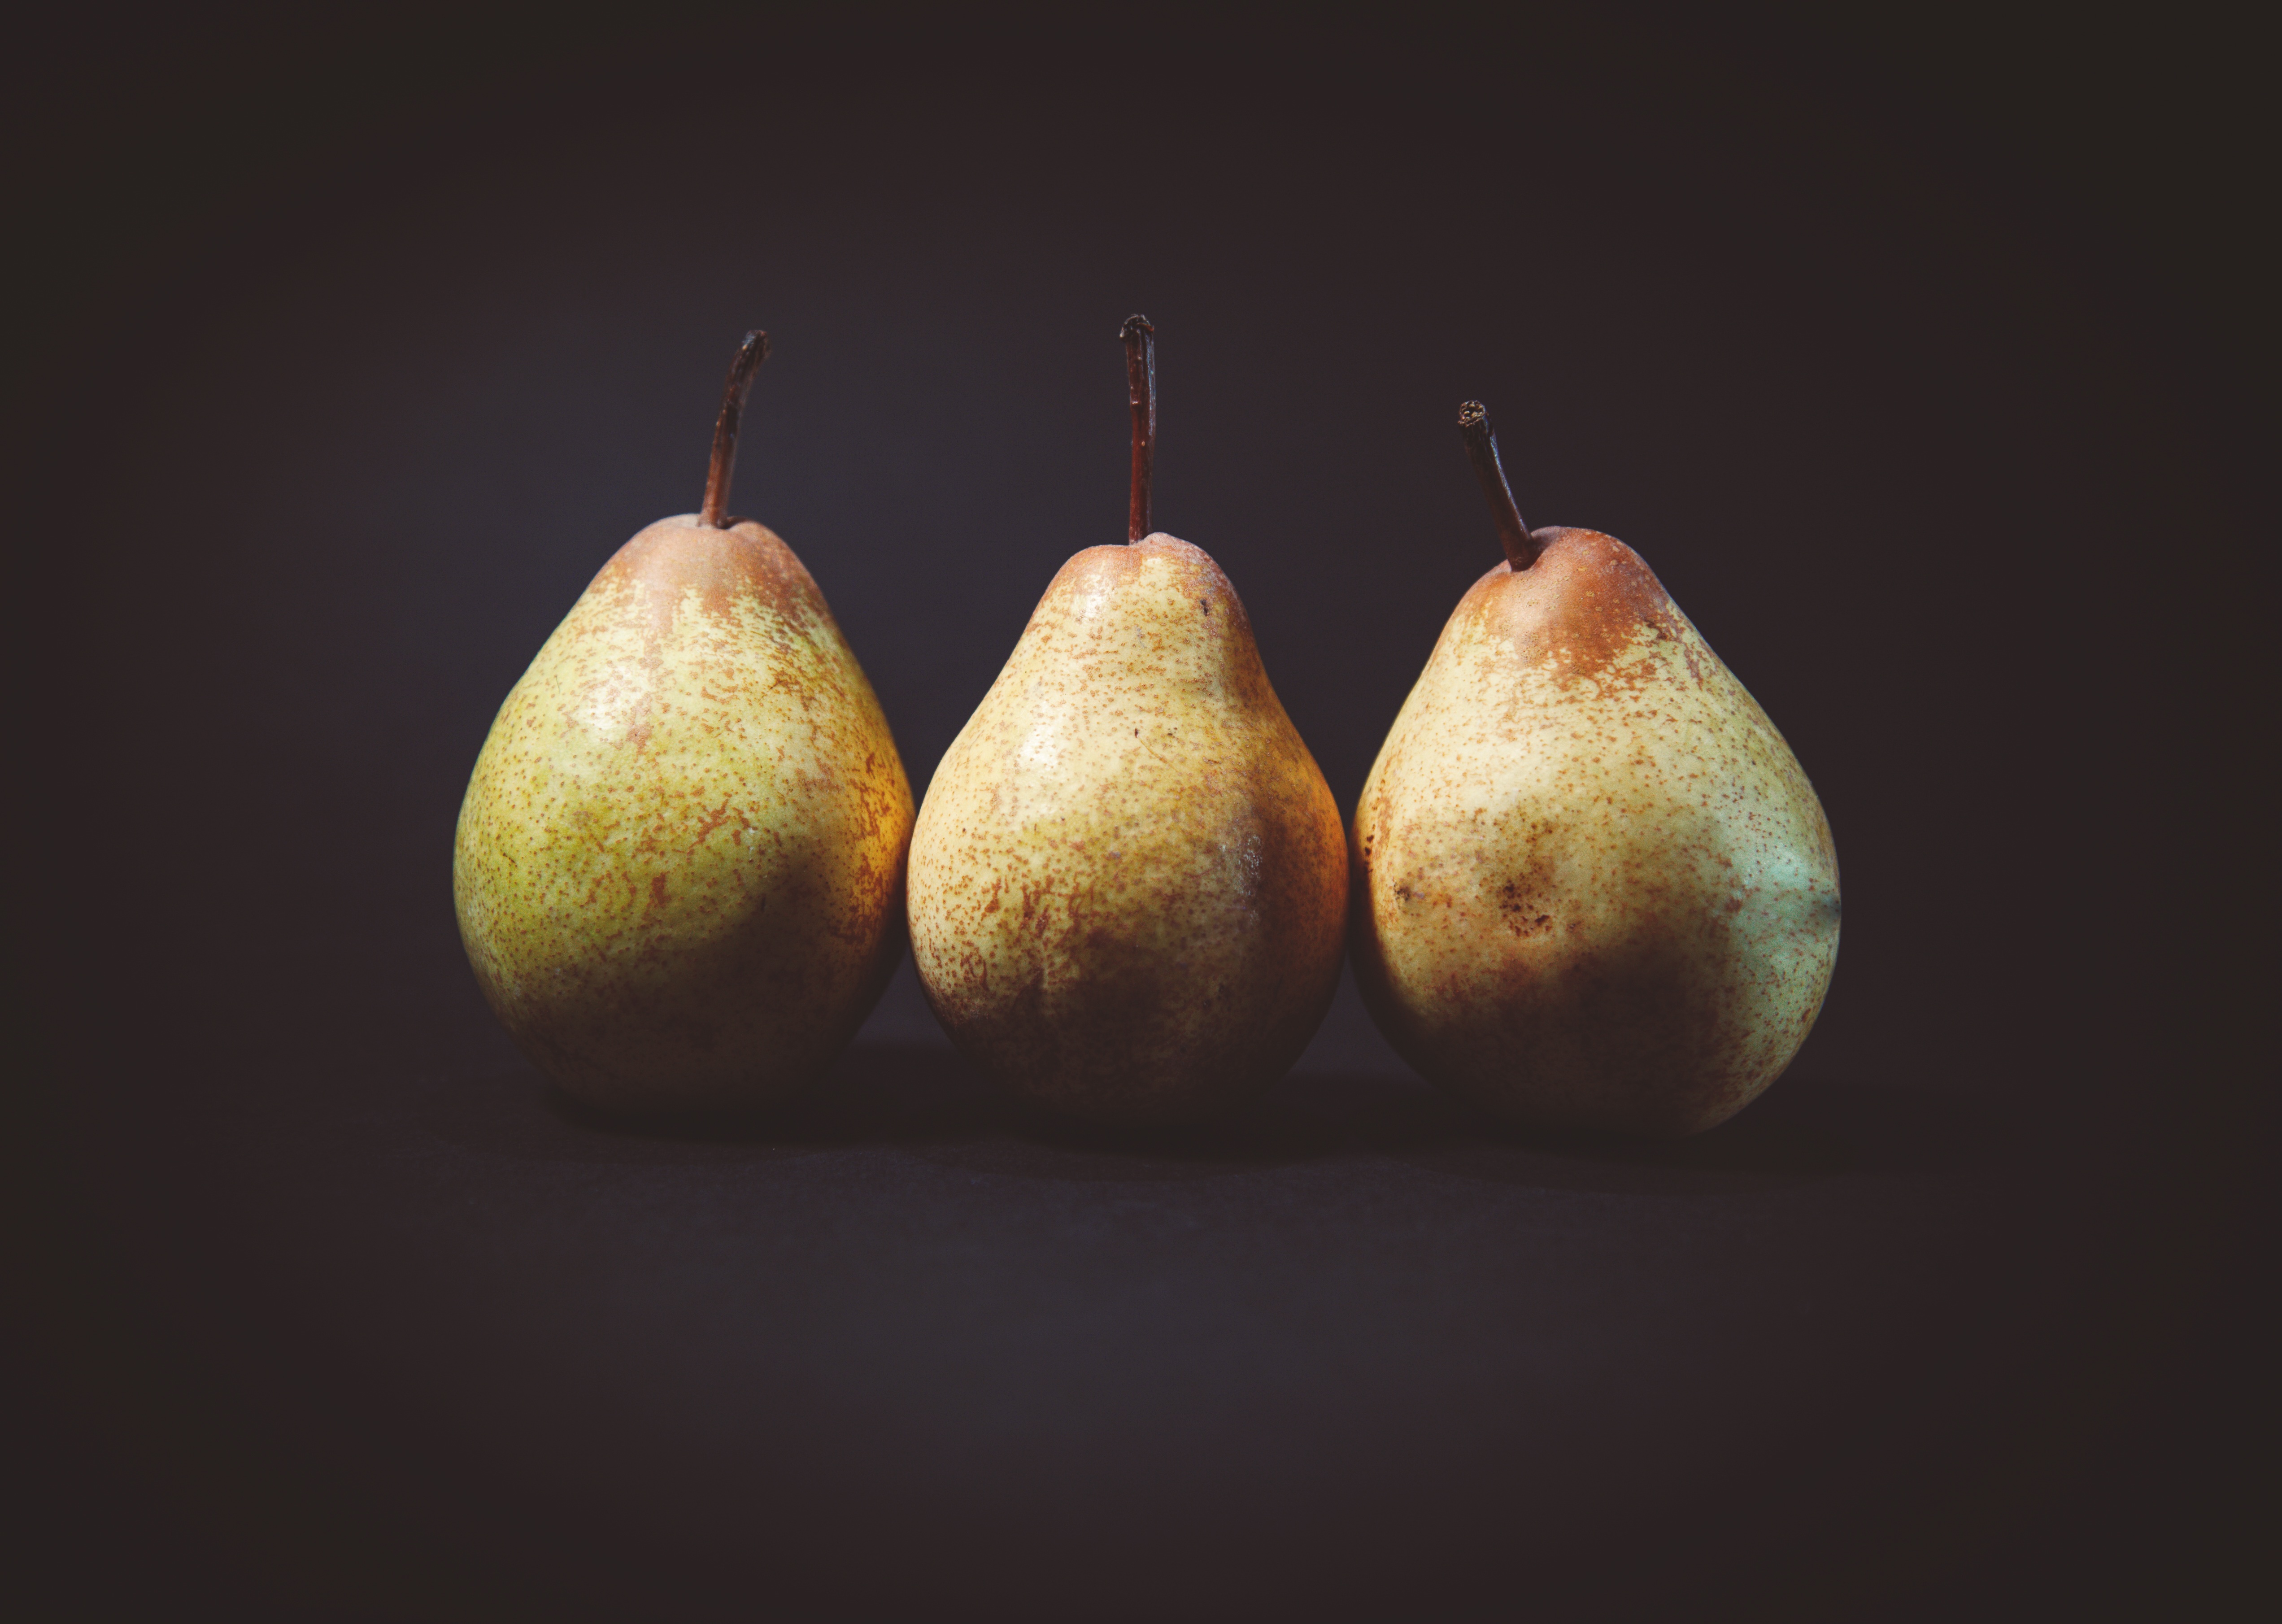
plant, fruit, food, produce, pear, fruit tree, macro photography, still life photography